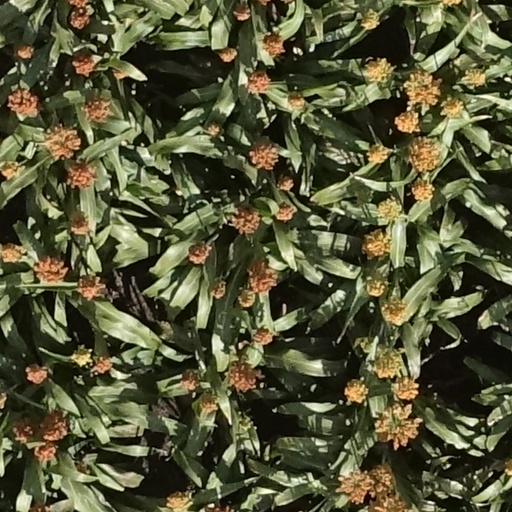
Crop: sorghum